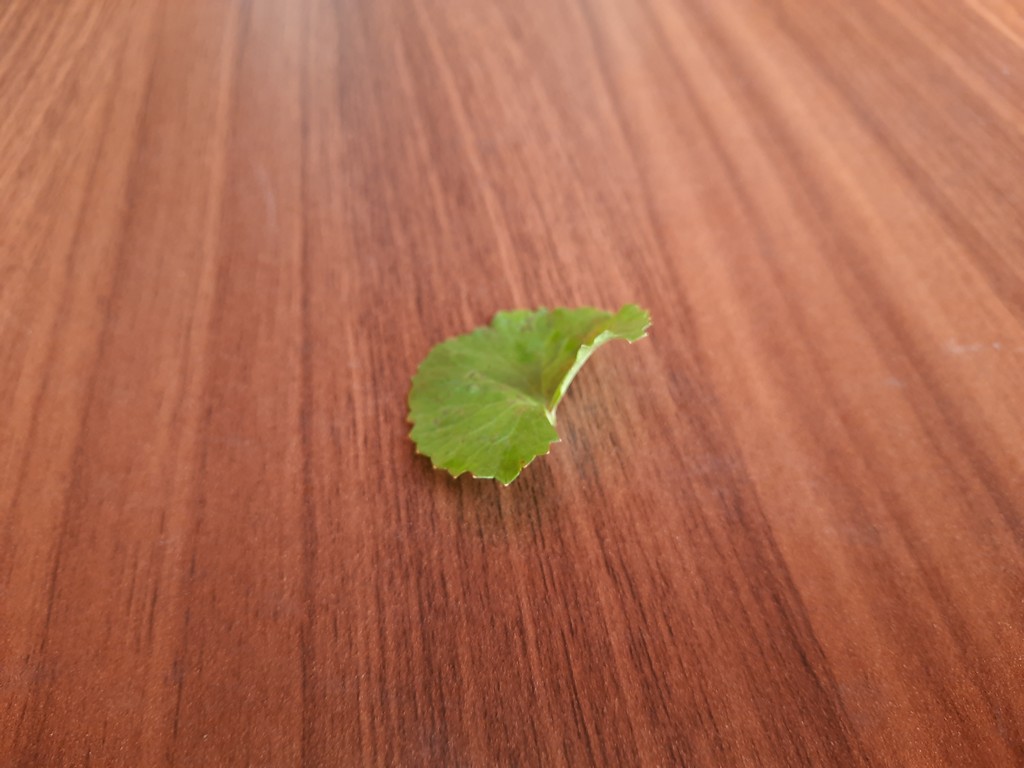
Label: Unhealthy